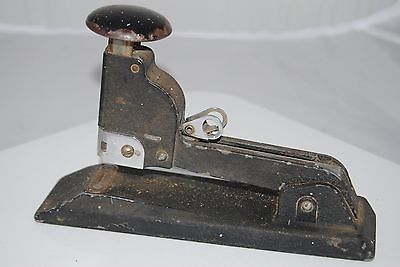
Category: stapler